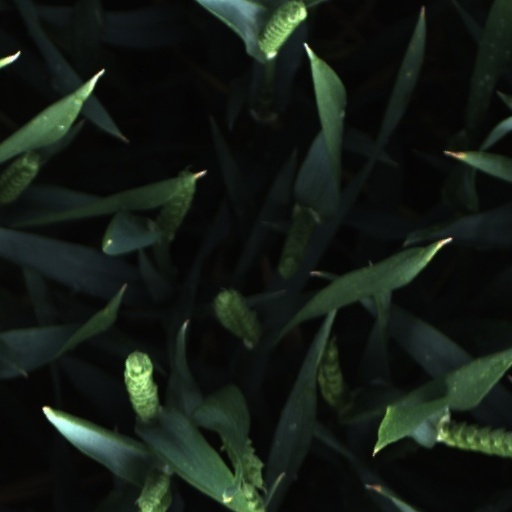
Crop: wheat